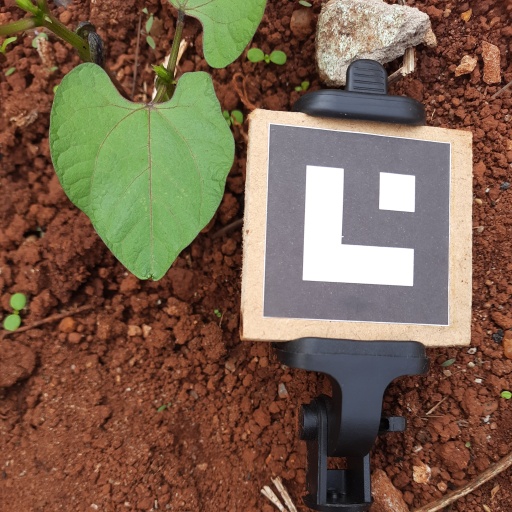
Observations: flat surface, no eating holes, under cloudy sky